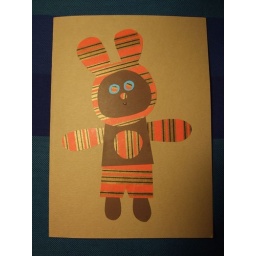
hand made card - the striped paper is lovely vintage wrapping paper I found in an opshop.